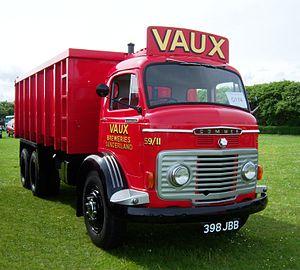
1959 Commer QX Unipower (398 JBB) camion